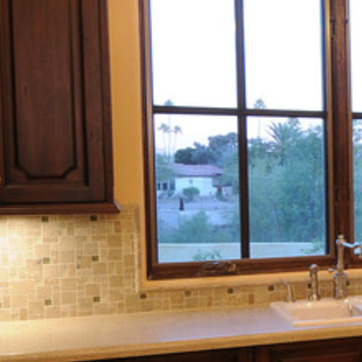
Material: glass